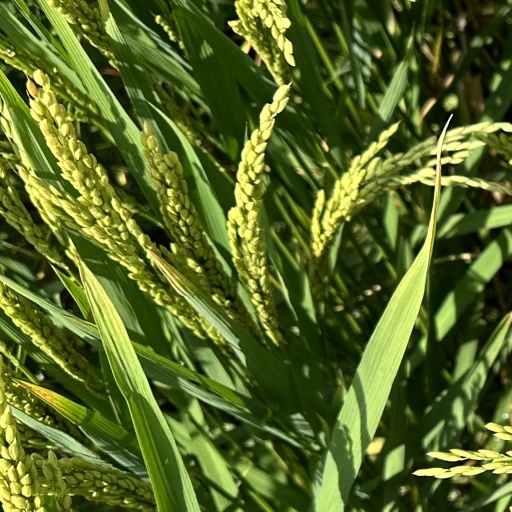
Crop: rice